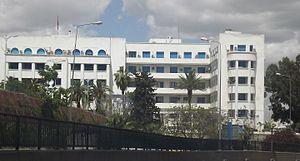
Ministère de la santé publique à Tunis
Le ministère de la Santé publique est le ministère tunisien chargé de la santé publique.
Les indicateurs de santé de la Tunisie se situent parmi les meilleurs en Afrique, avec une espérance de vie à la naissance d'environ 74 ans en moyenne. L'économie diversifiée et le niveau de vie a produit un système de santé crédible, mais qui a besoin d'une amélioration sérieuse en termes de qualité et d'équité des soins. Il existe en effet un déséquilibre régional manifesté par une espérance de vie plus élevée dans les régions côtières que dans les régions de l'ouest et du sud.